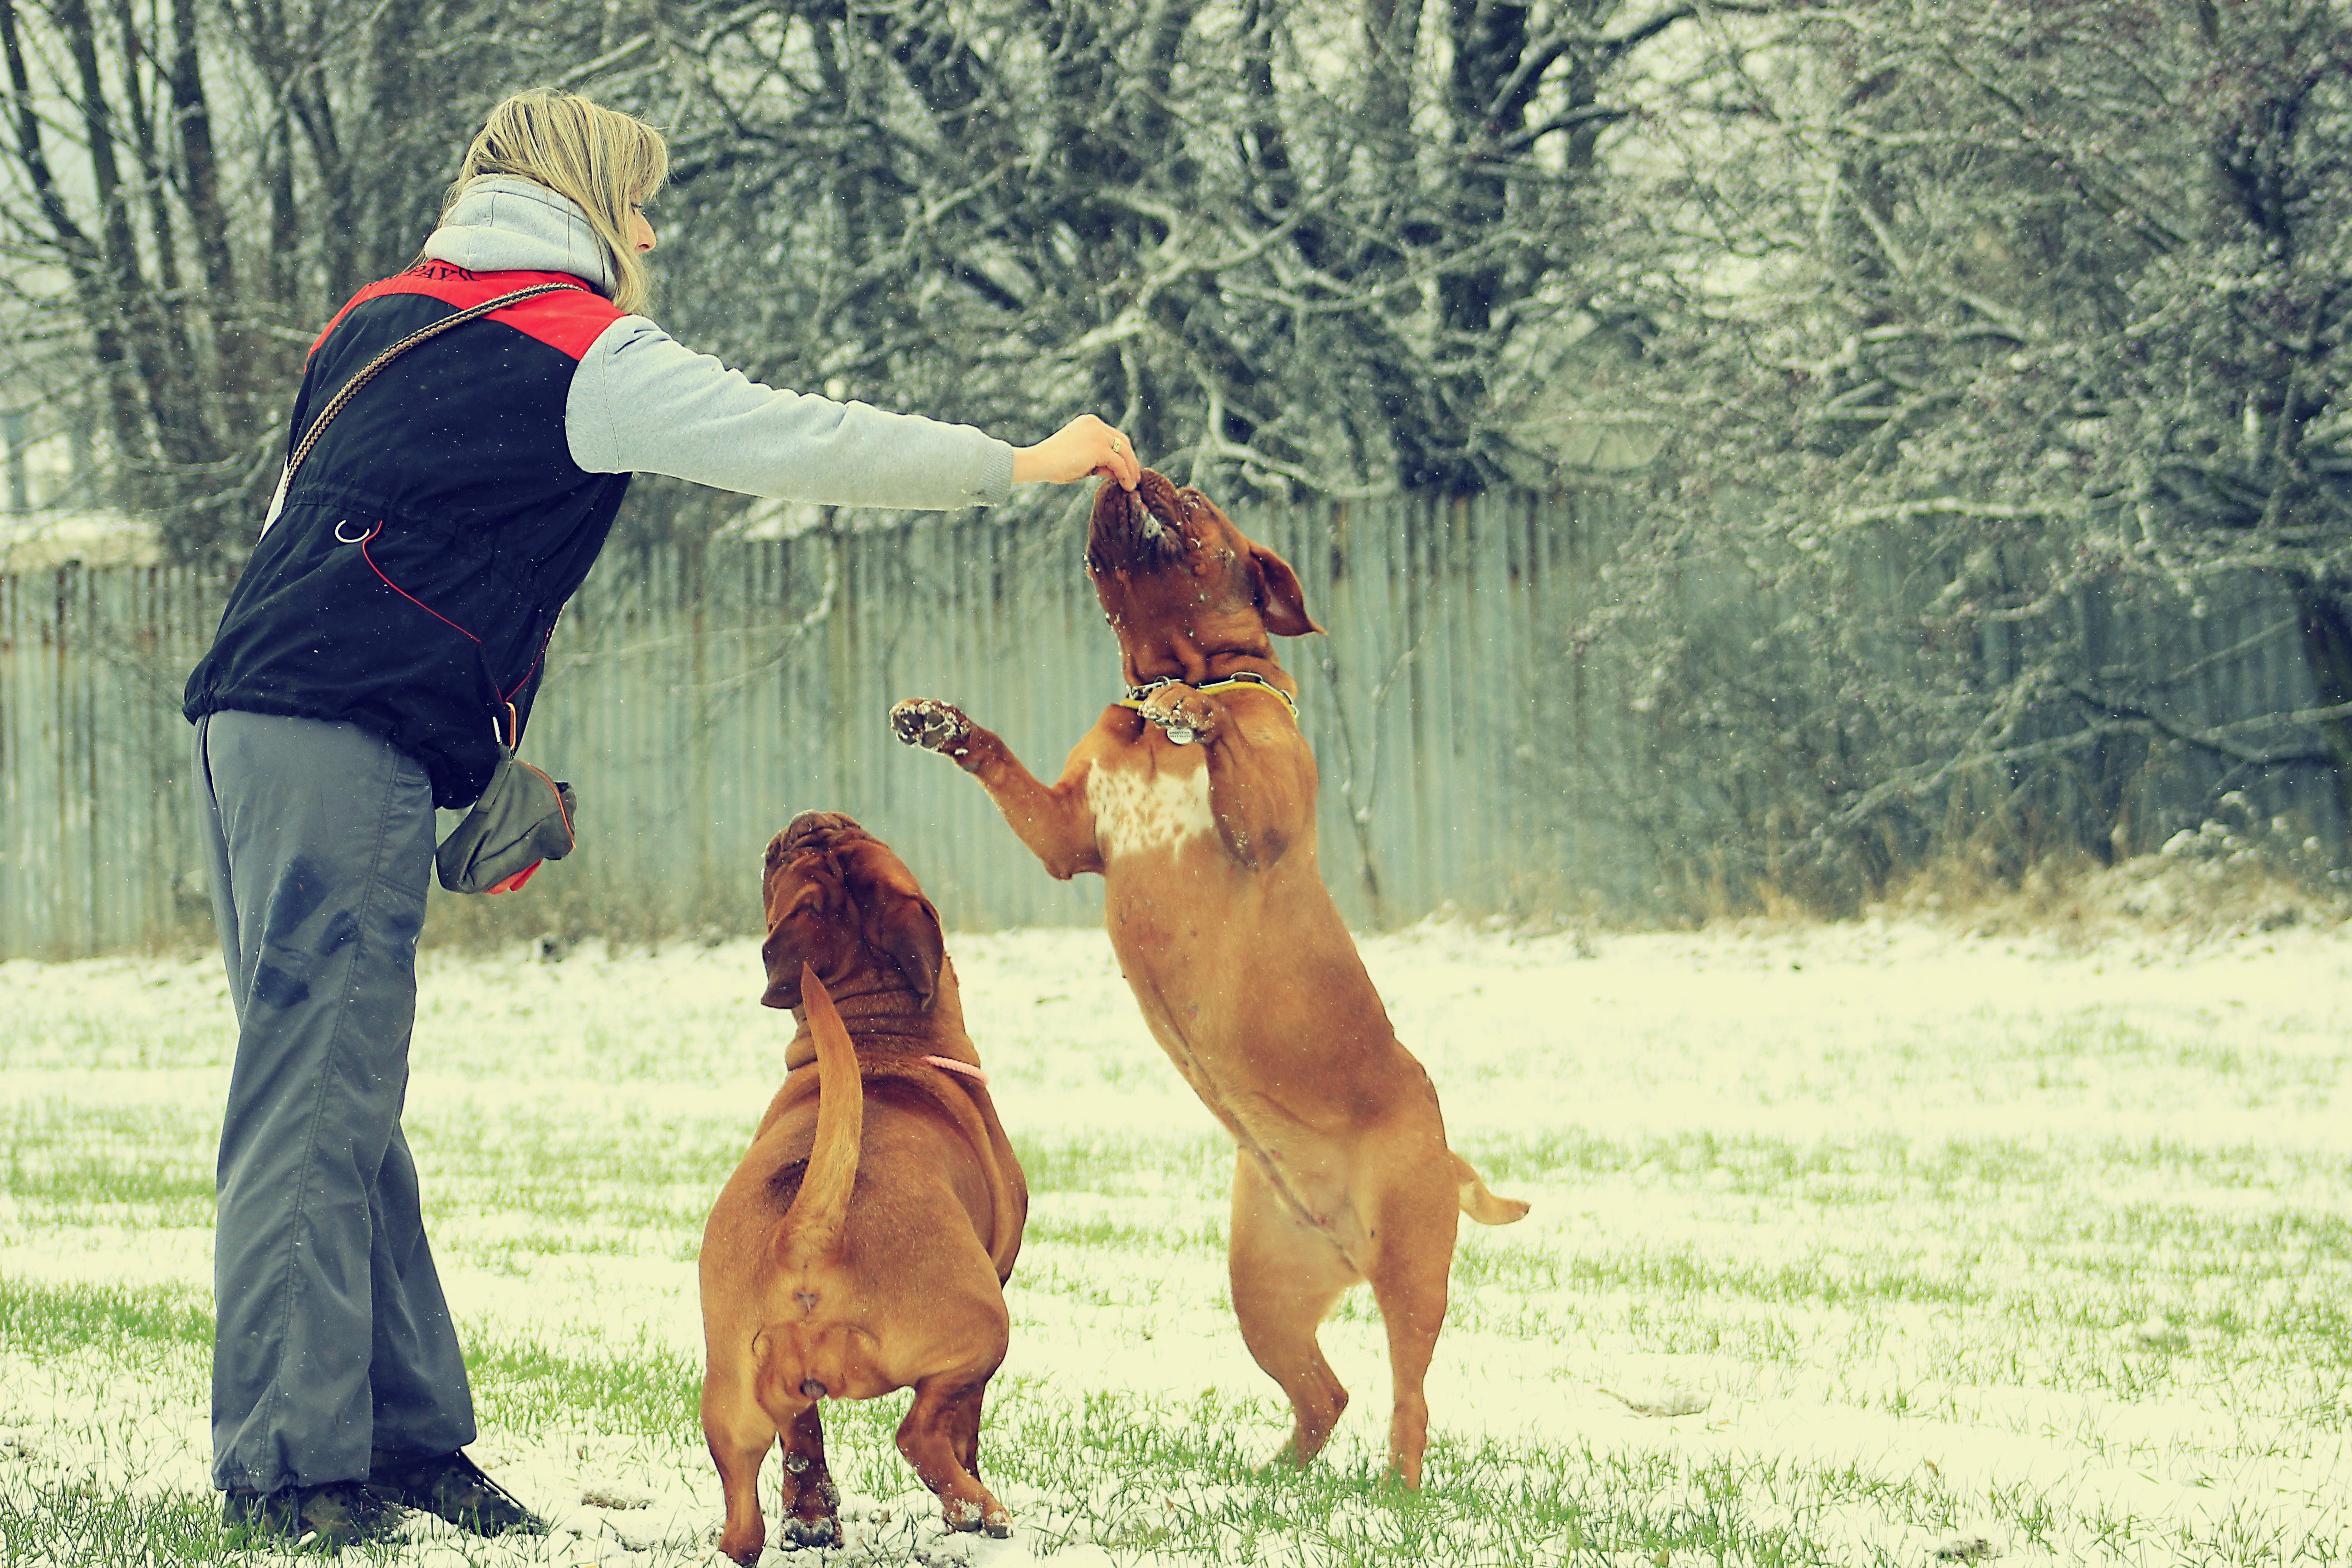
nature, forest, outdoor, snow, cold, winter, girl, woman, white, game, puppy, dog, animal, canine, female, love, pet, mammal, hat, friend, fun, french, happy, happiness, sports, animals, vertebrate, funny, humor, bordeaux, beautiful, domestic, large, friendly, she, dog walking, mastiff, dogue, dog like mammal